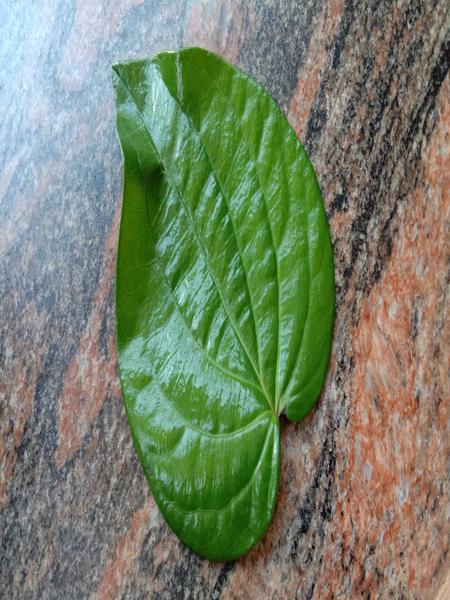
Plant: Betel